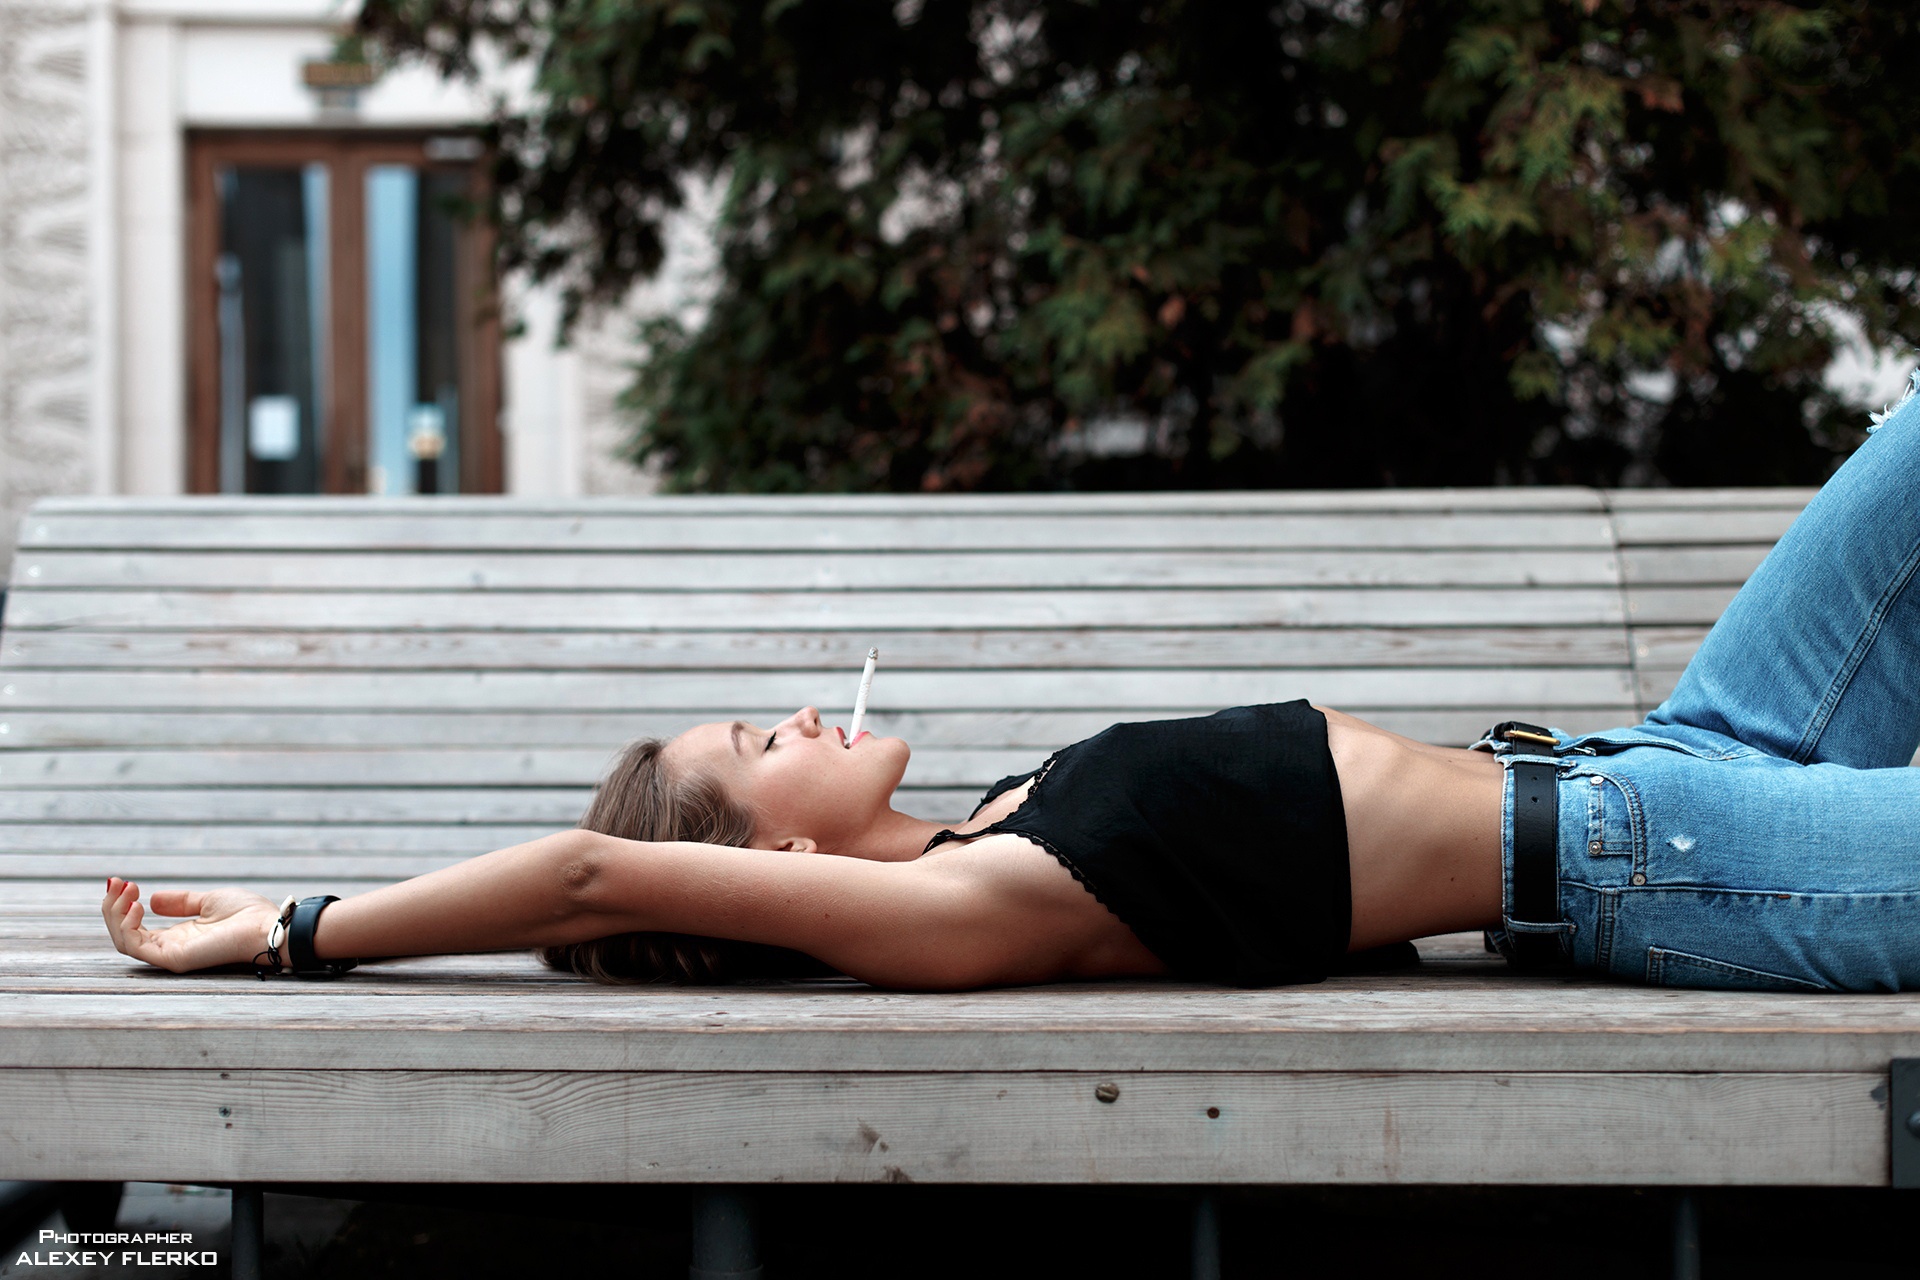
girl, girls, woman, model, person, photo, wallpaper, joint, arm, leg, human body, flash photography, wood, street fashion, thigh, waist, knee, eyewear, black hair, grass, leisure, Tints and shades, long hair, beauty, human leg, sitting, blond, denim, brown hair, sportswear, foot, flooring, pattern, roof, portrait photography, abdomen, bench, photo shoot, t shirt, street